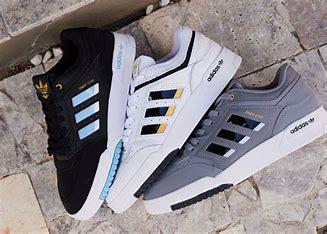
Brand: adidas
Model: originals Adidas Originals Drop Step